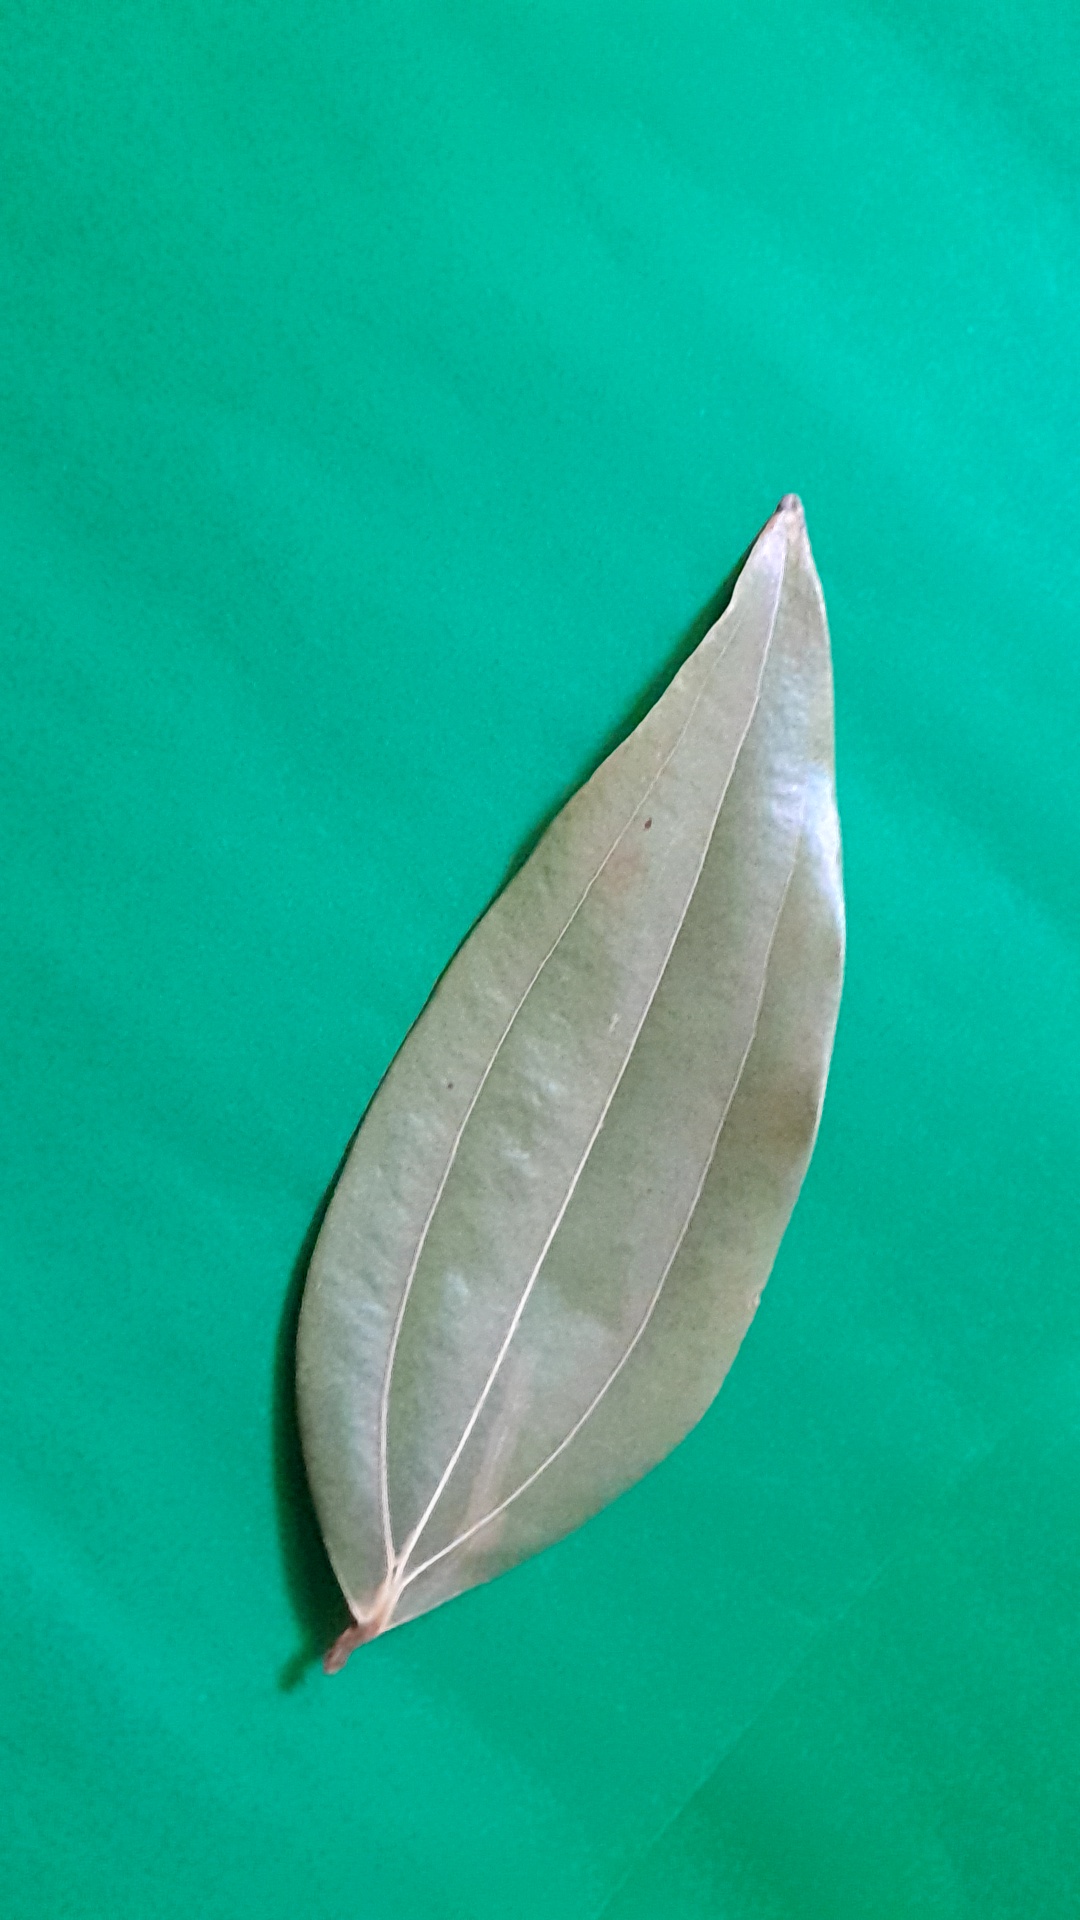
Label: Dry Leaf